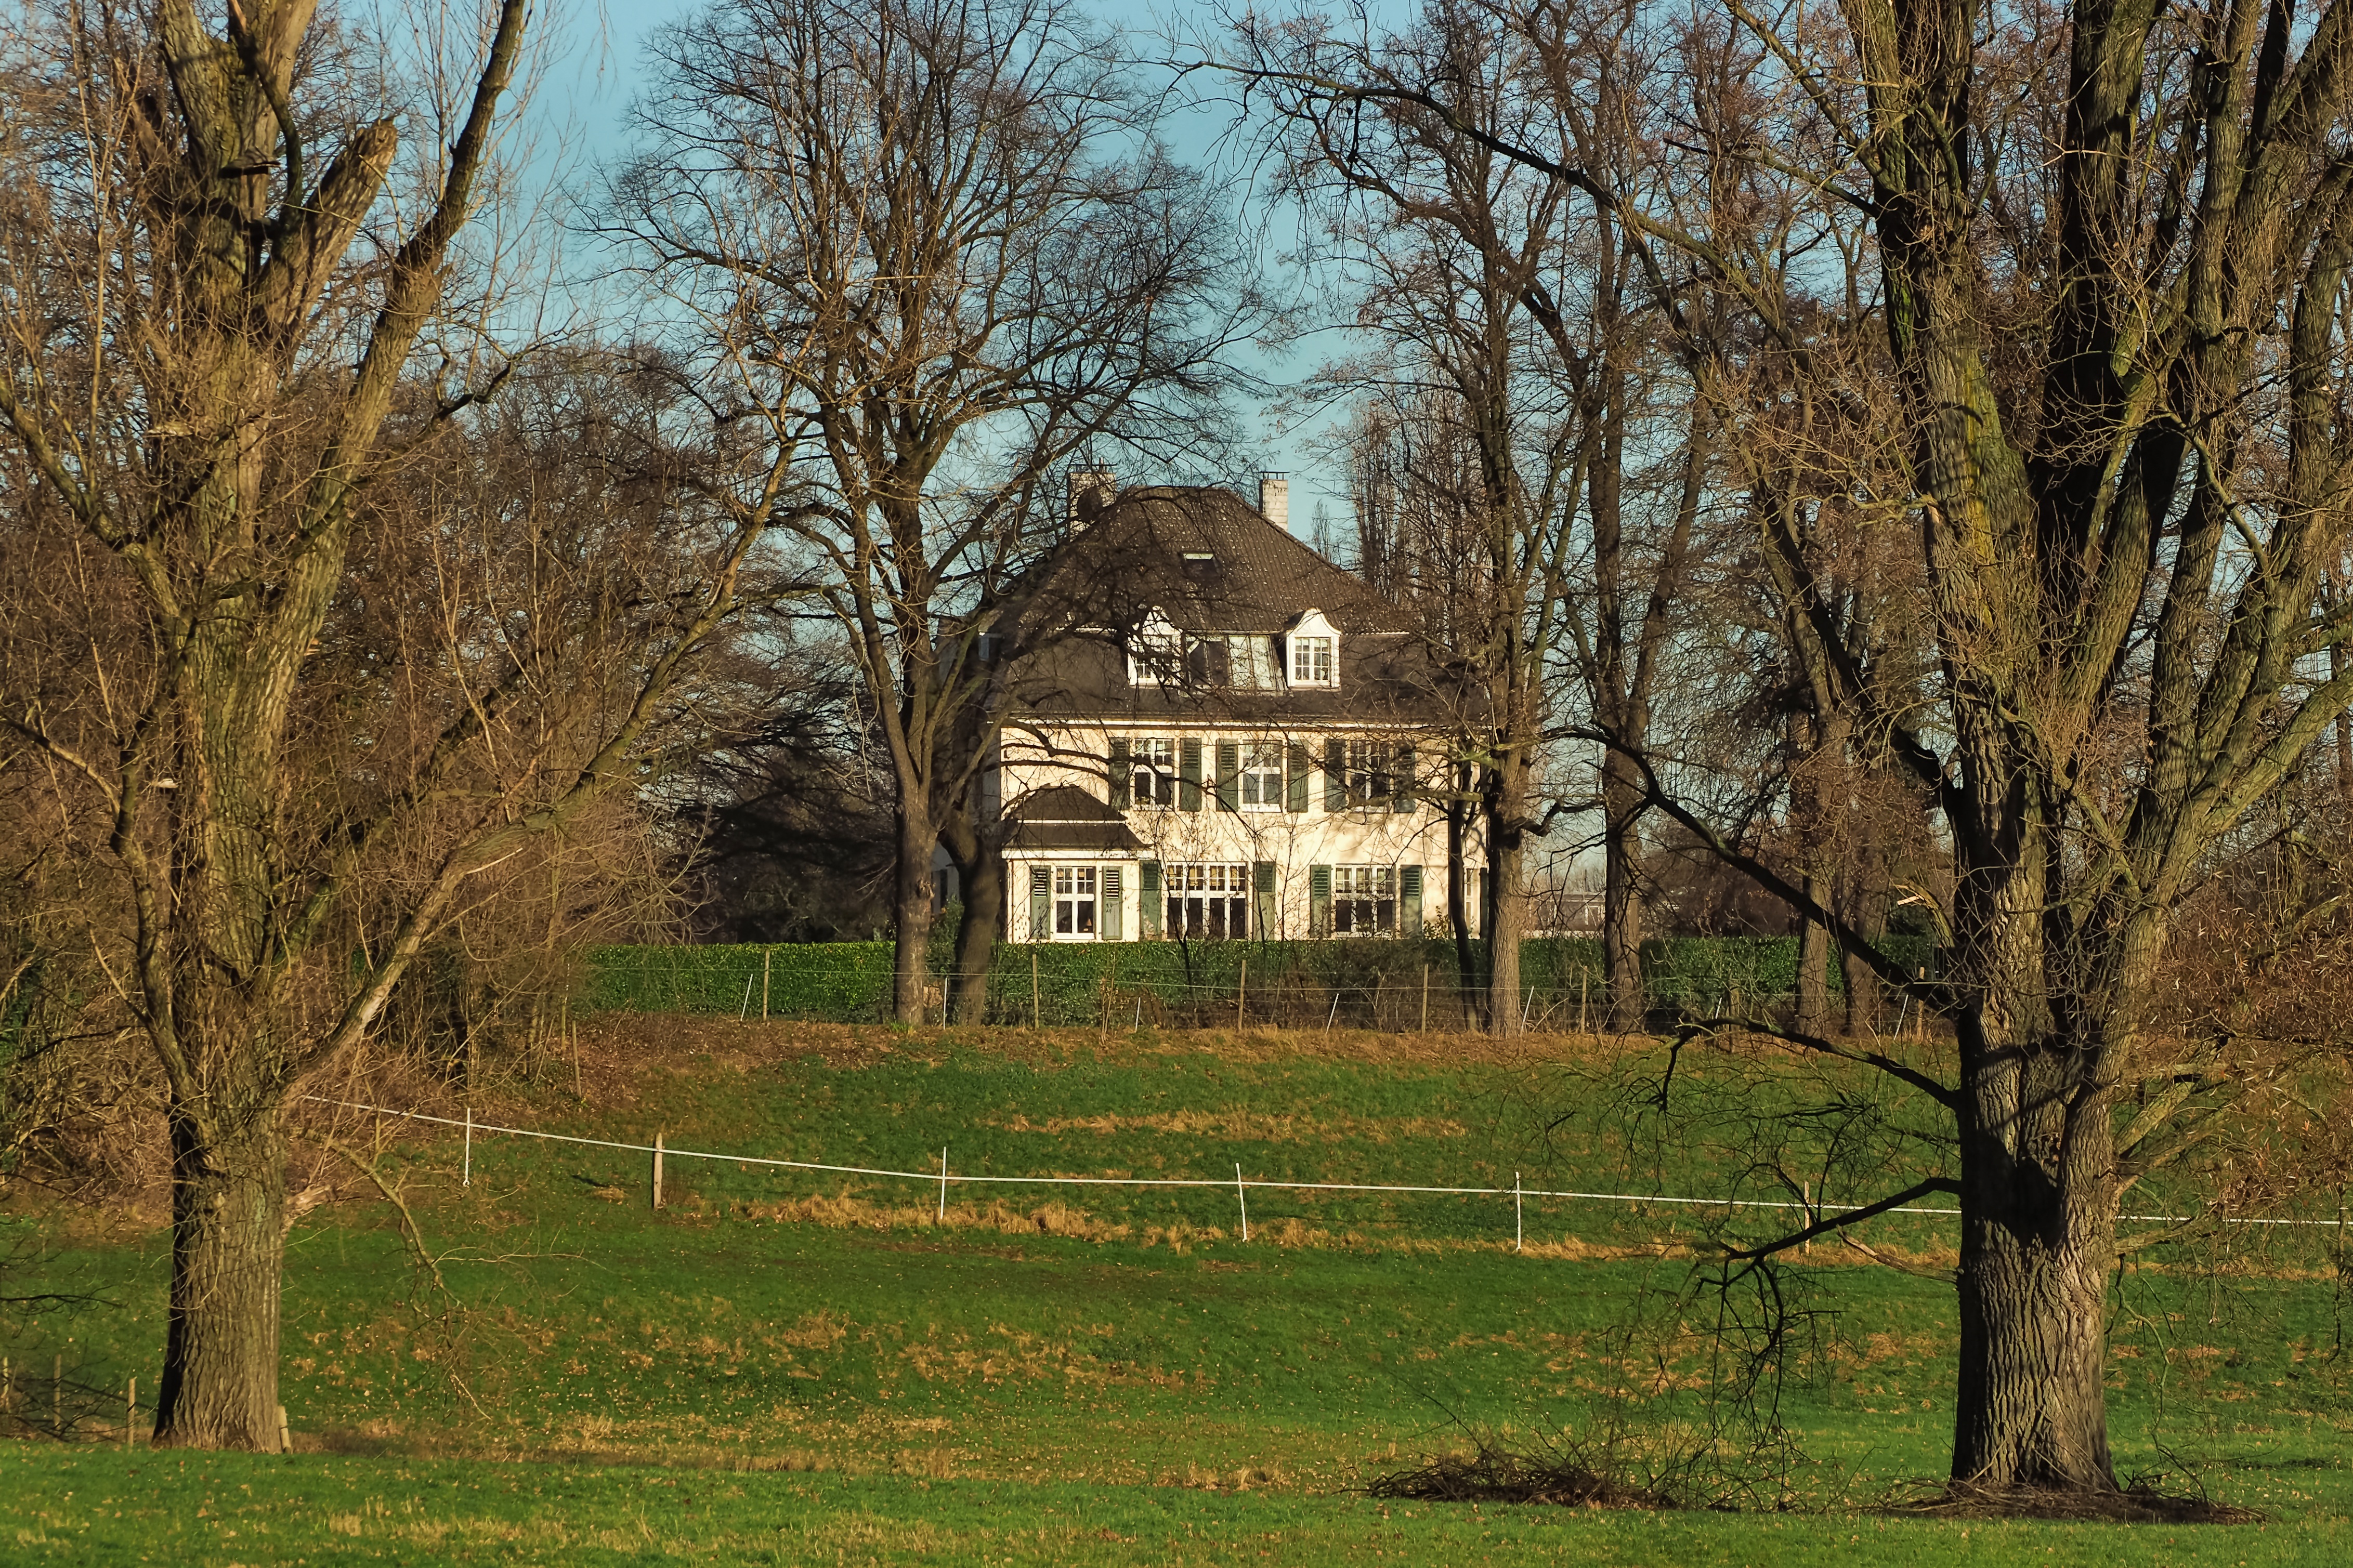
landscape, tree, nature, cold, winter, fence, architecture, plant, sky, hiking, farm, meadow, villa, hill, flower, frost, building, home, ripe, live, relax, autumn, residence, property, blue, rest, blue sky, graze, trees, plantation, estate, woodland, mood, silent, idyll, wintry, hoarfrost, winter mood, manor house, country house, kahl, rural area, bare tree, bare branches, woody plant, meadowlands